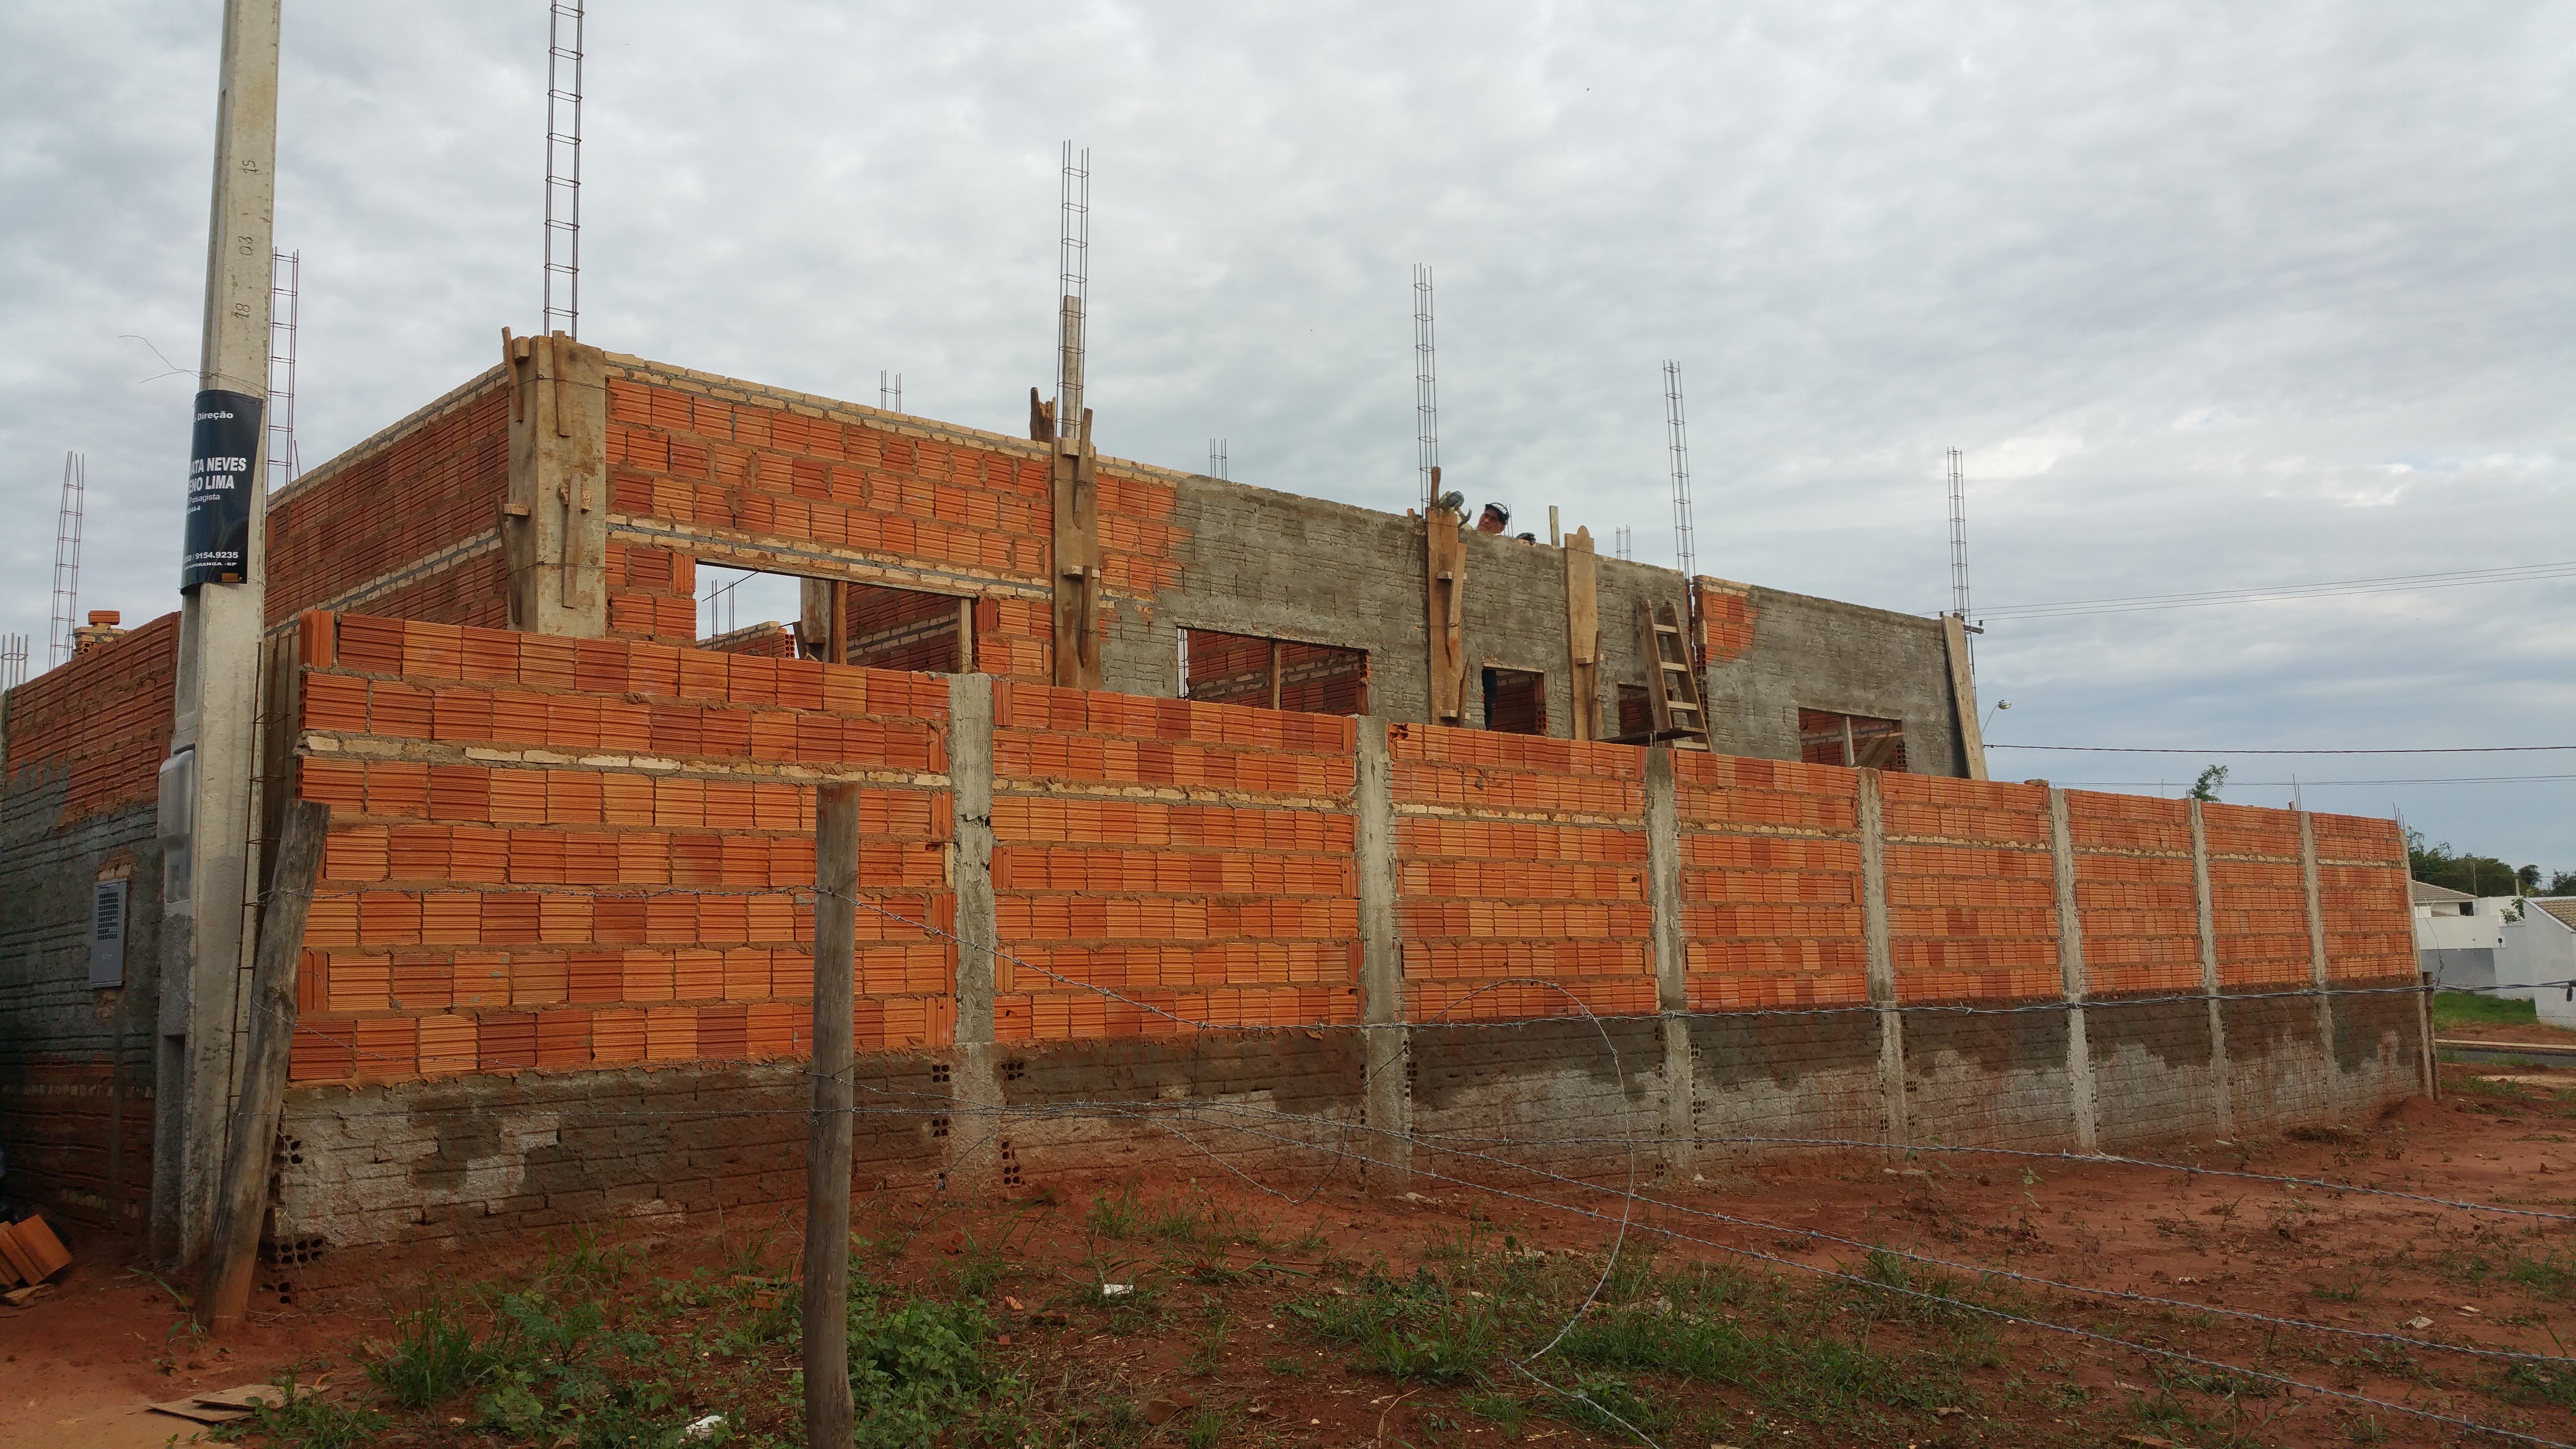
work, structure, wood, building, wall, construction, facade, stadium, arena, marquise, sport venue, outdoor structure